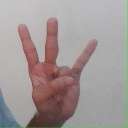
अक्षर: क्ष